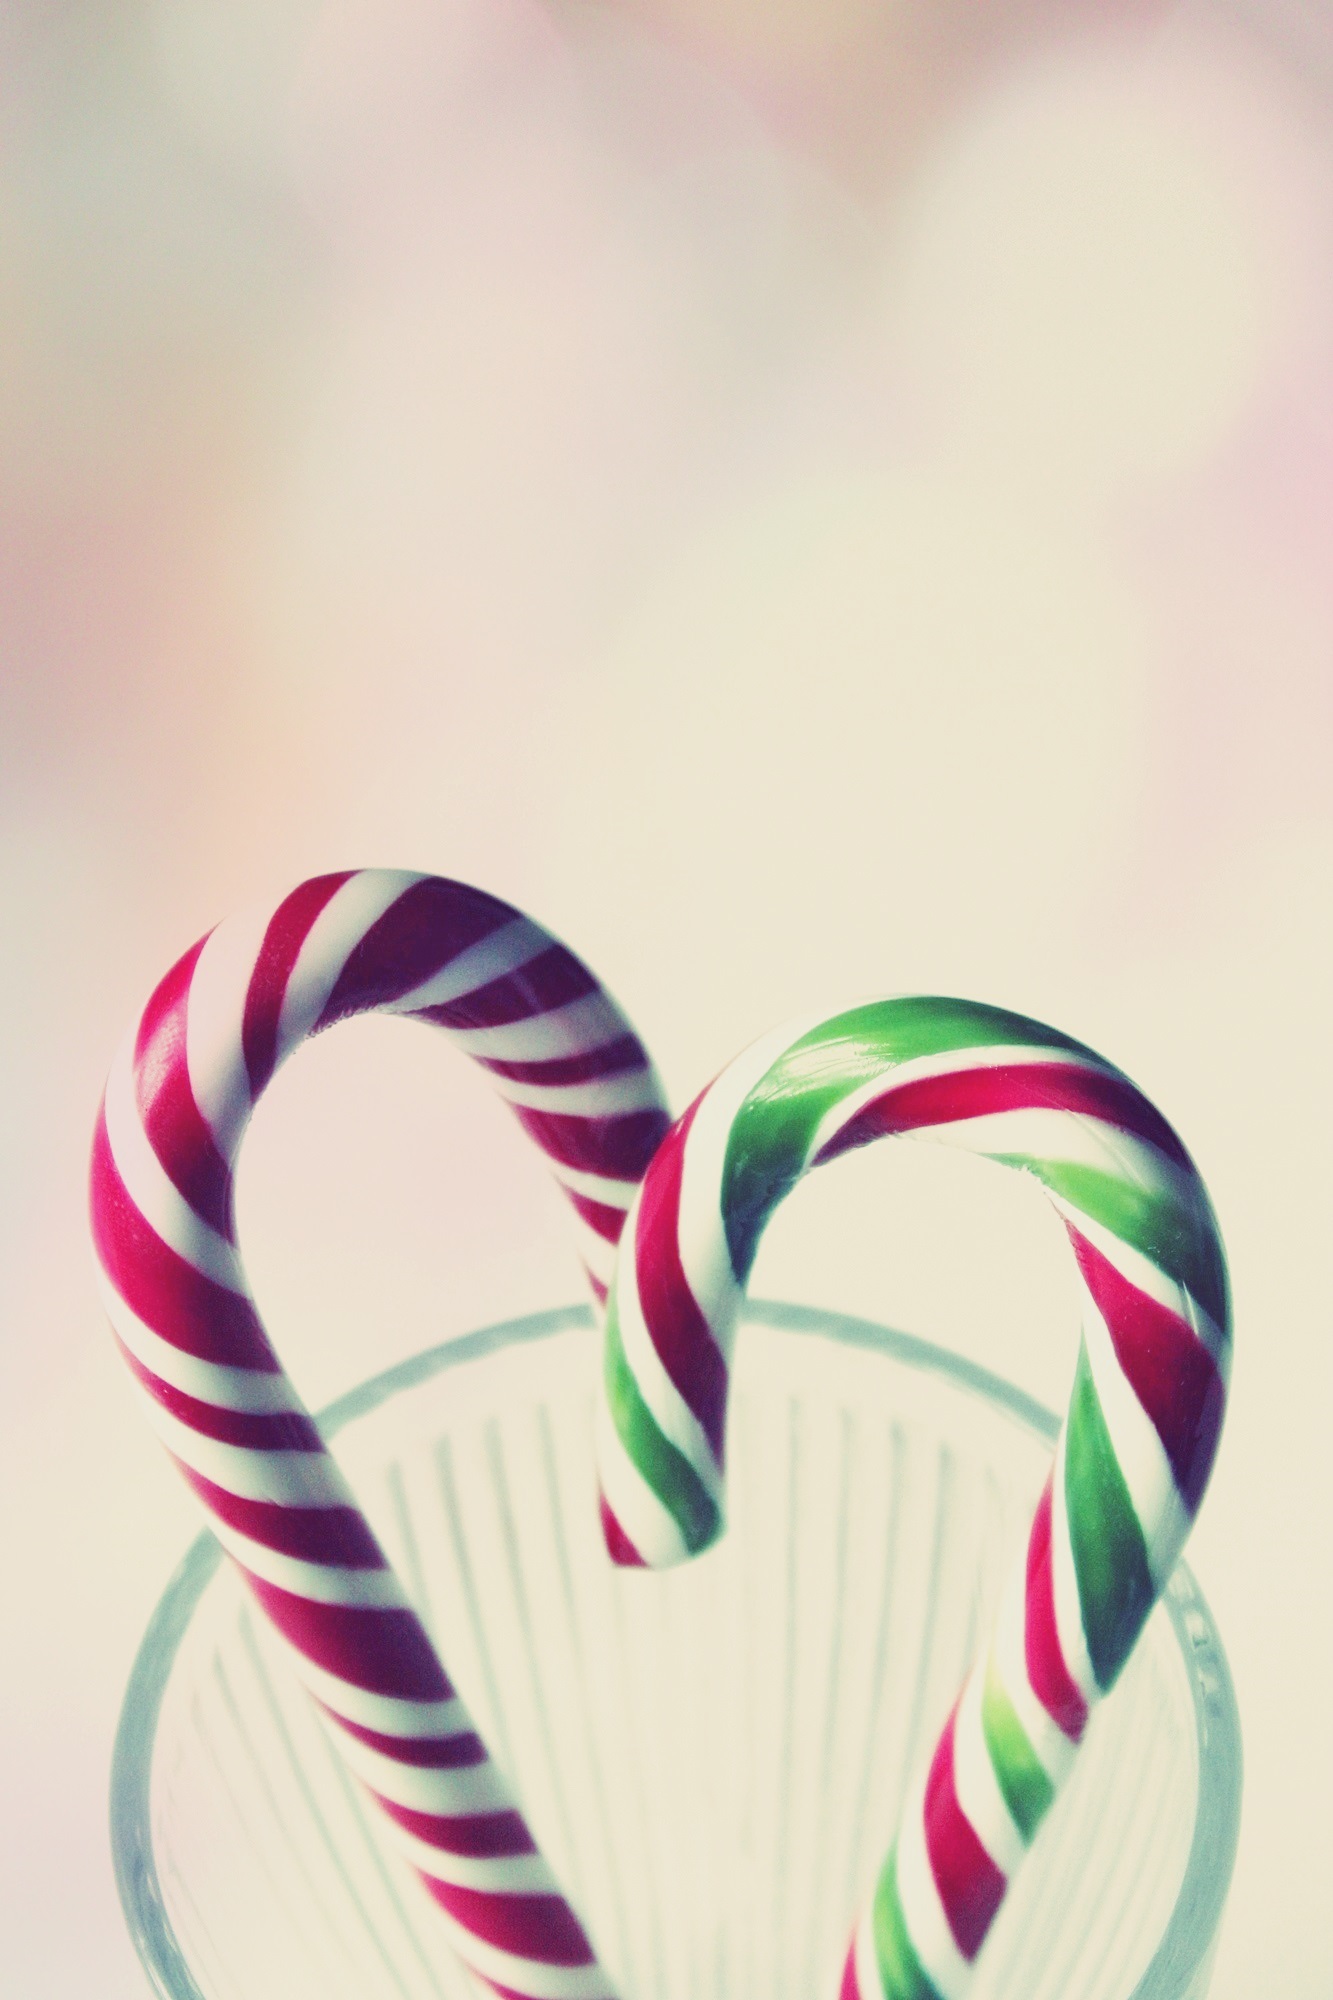
bokeh, sweet, petal, heart, food, color, colorful, pink, christmas, dessert, delicious, striped, lollipop, human body, heart shape, sugar, candy, organ, candy cane, sweetness, treat, confectionery, nibble